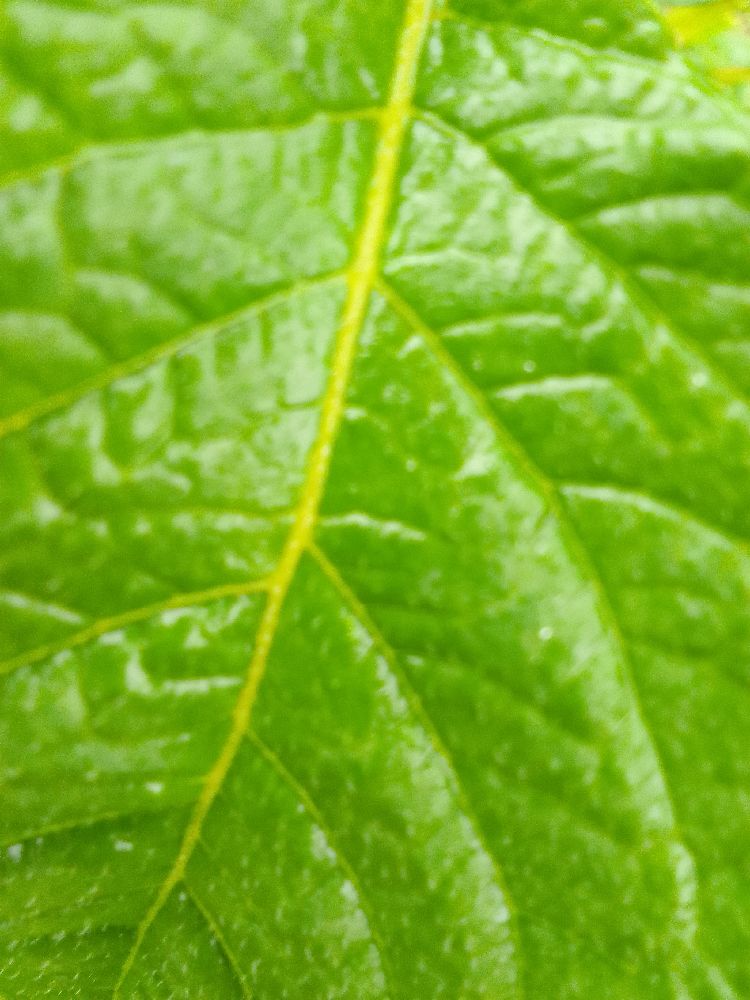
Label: Healthy